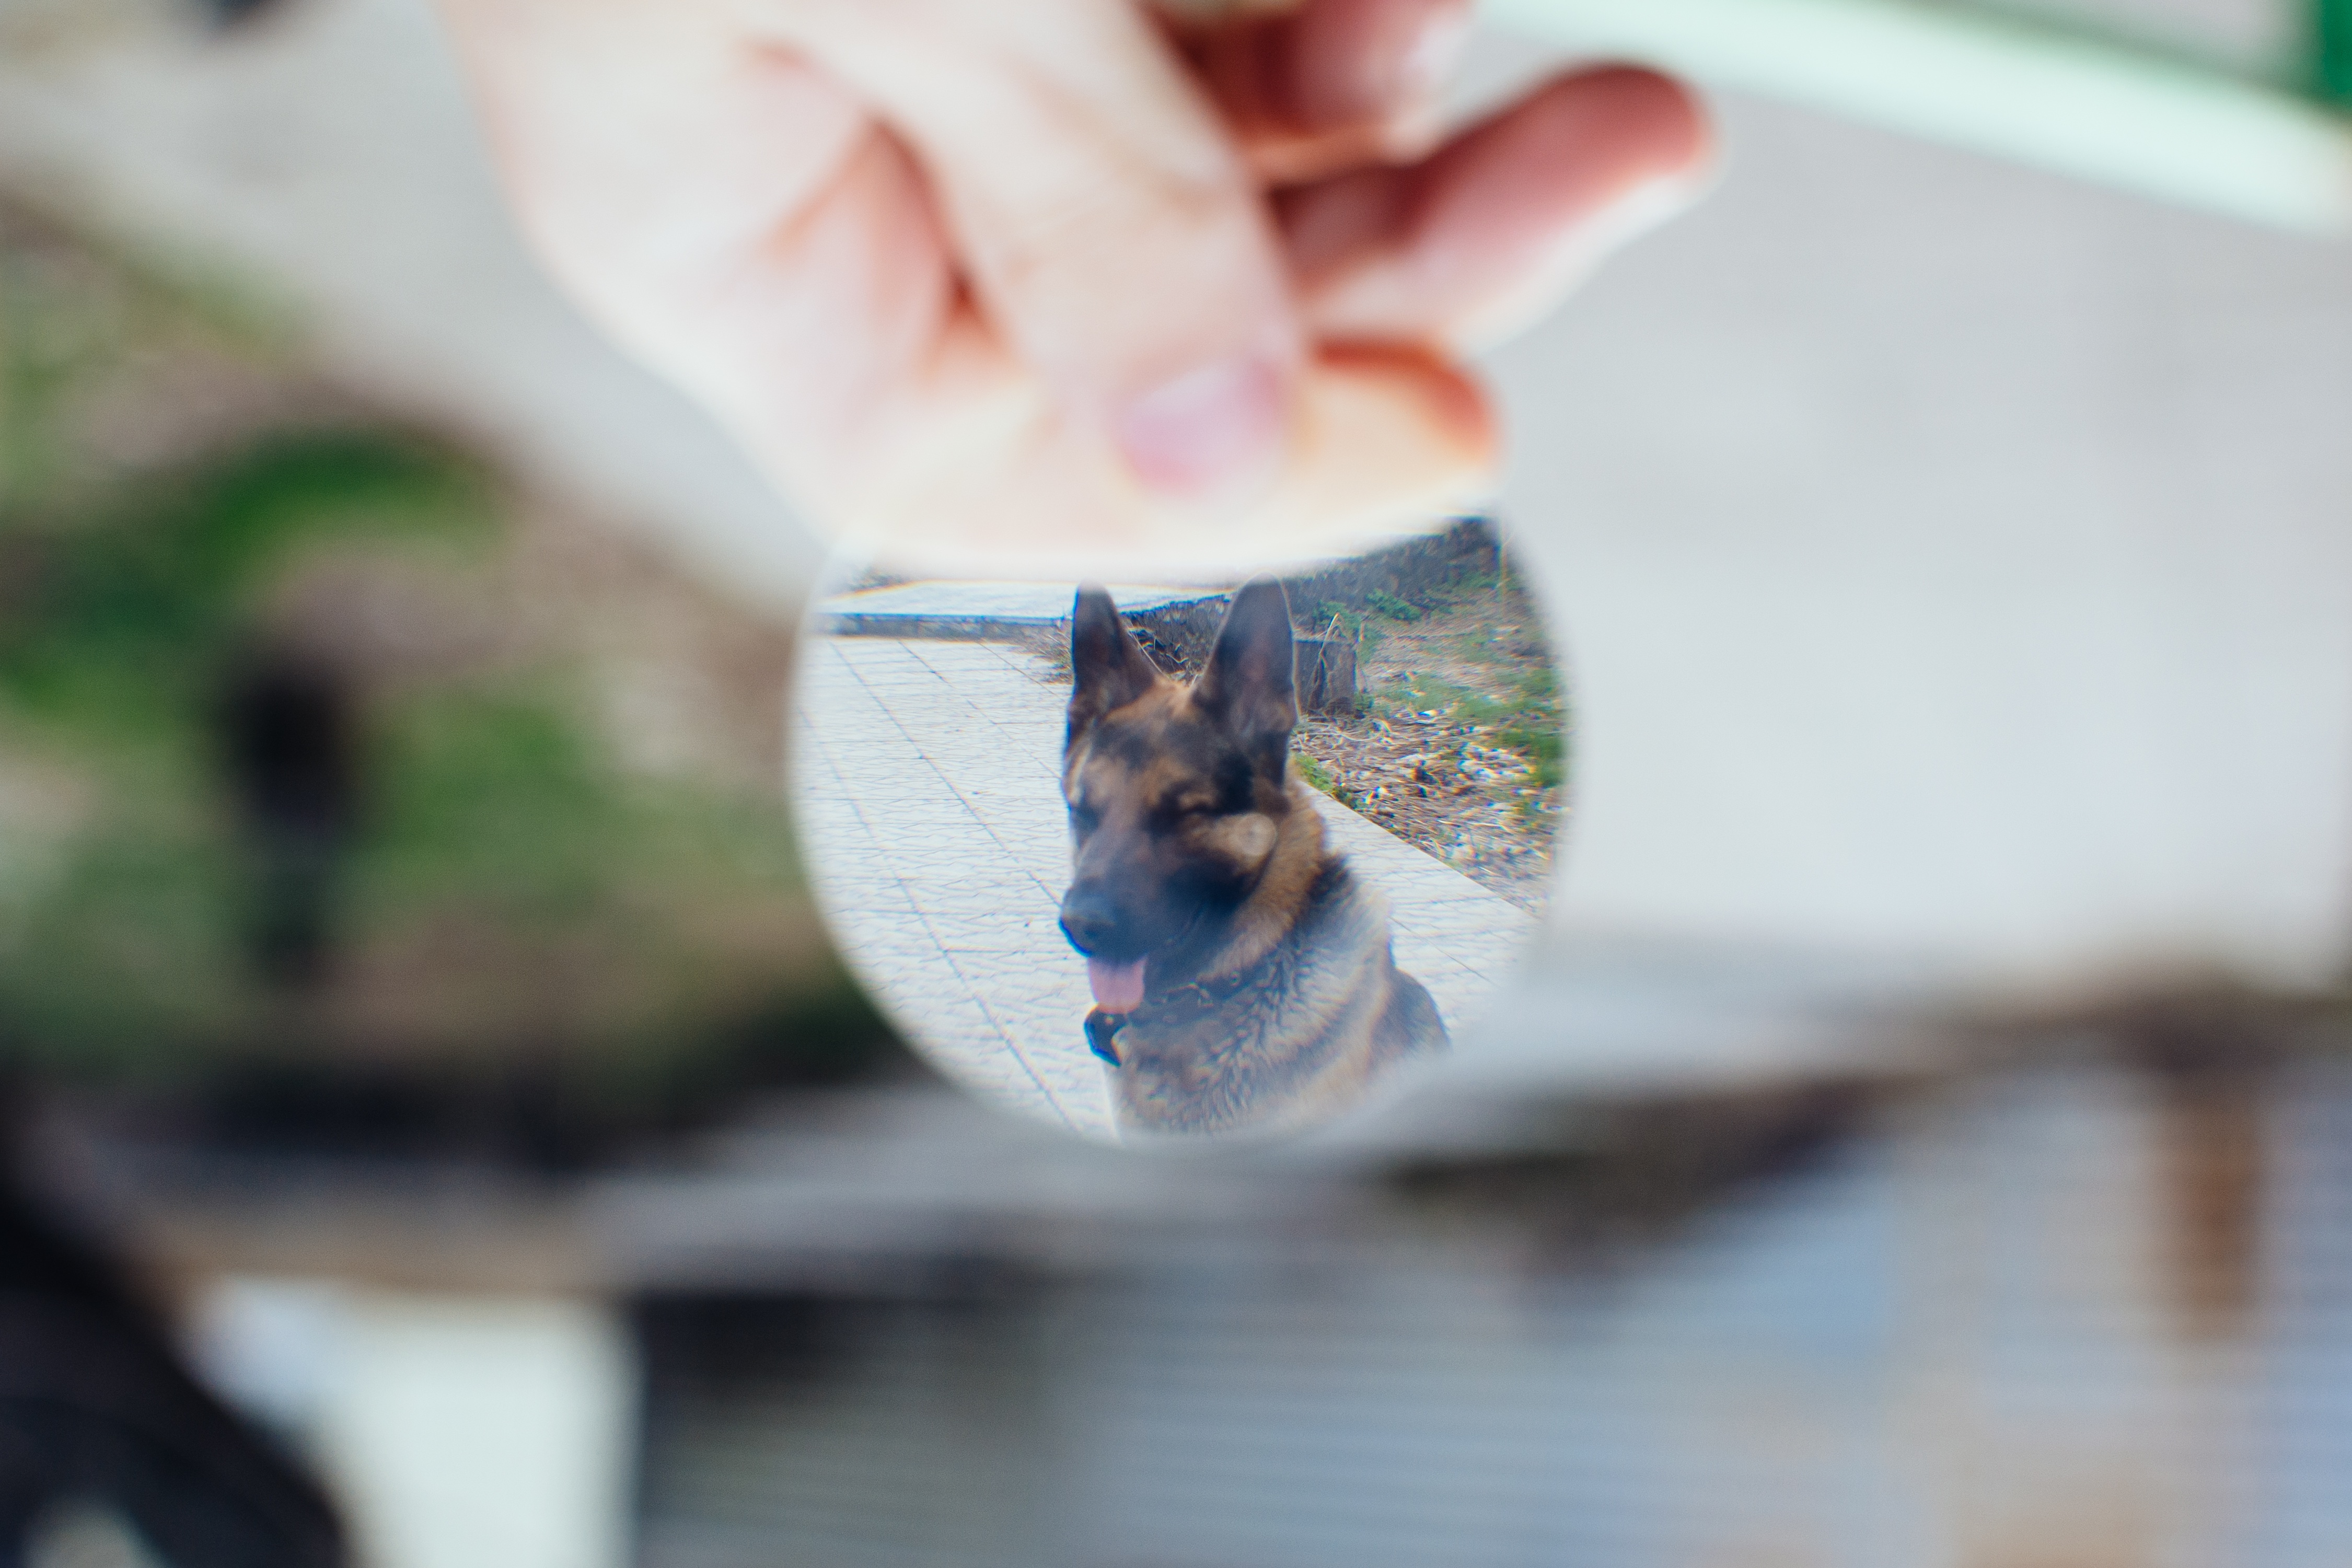
hand, cat, mammal, blue, close up, eye, skin, vertebrate